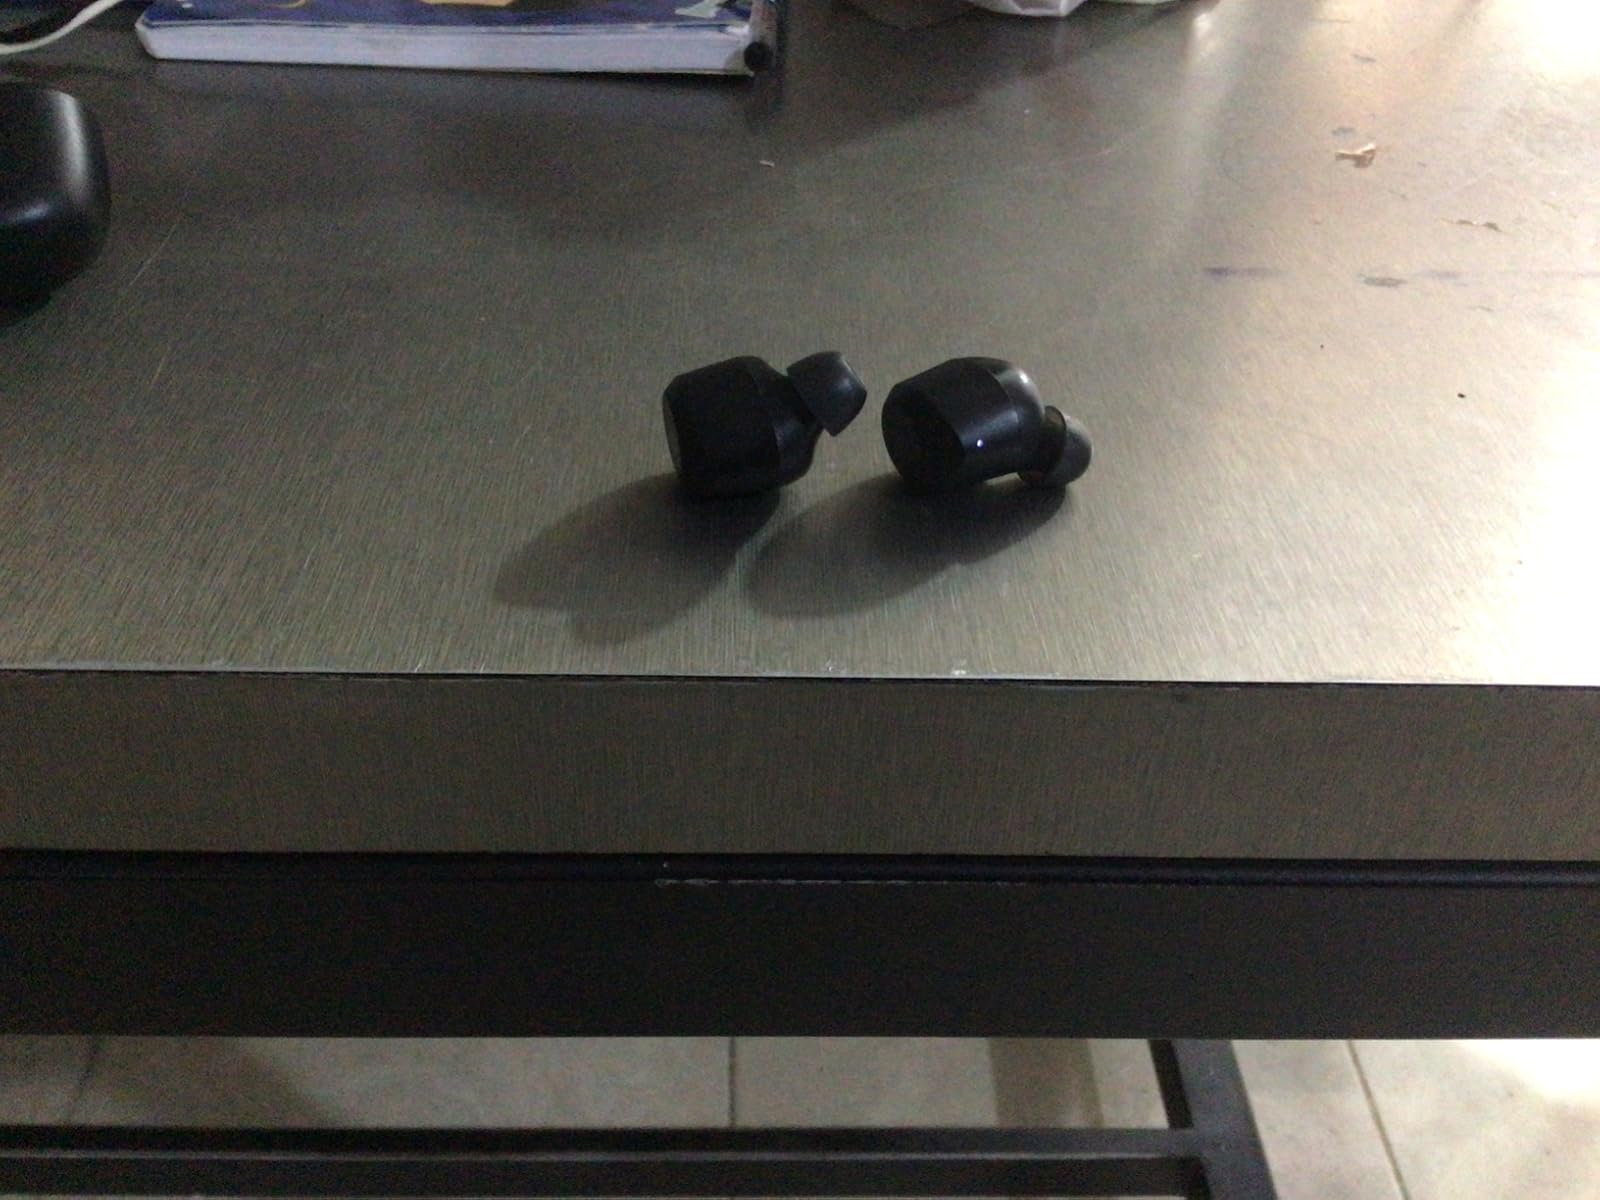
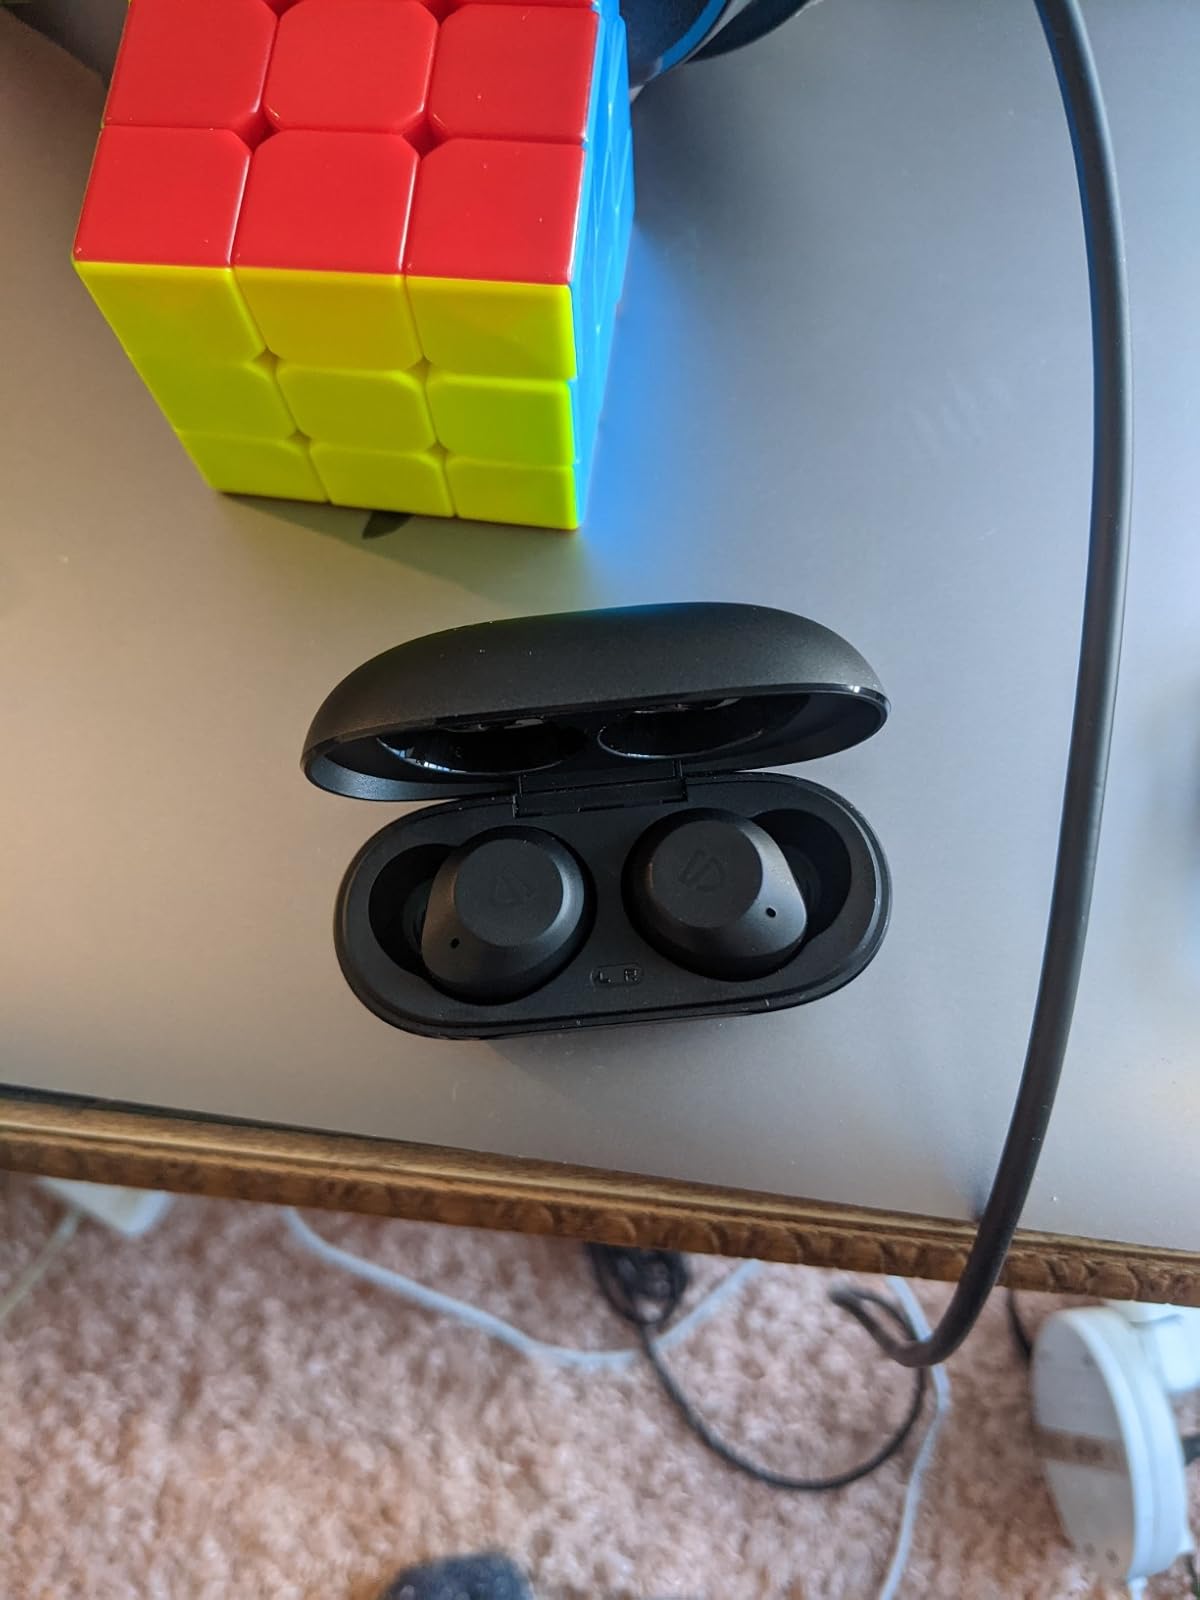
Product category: earbuds
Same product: yes